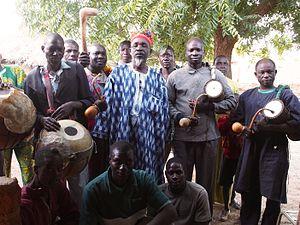
Le roi Naaba Zomb Wobgo lors de sa cérémonie Nakoobo à Andemtenga, province Kouritenga, Burkina Faso